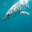
Label: shark